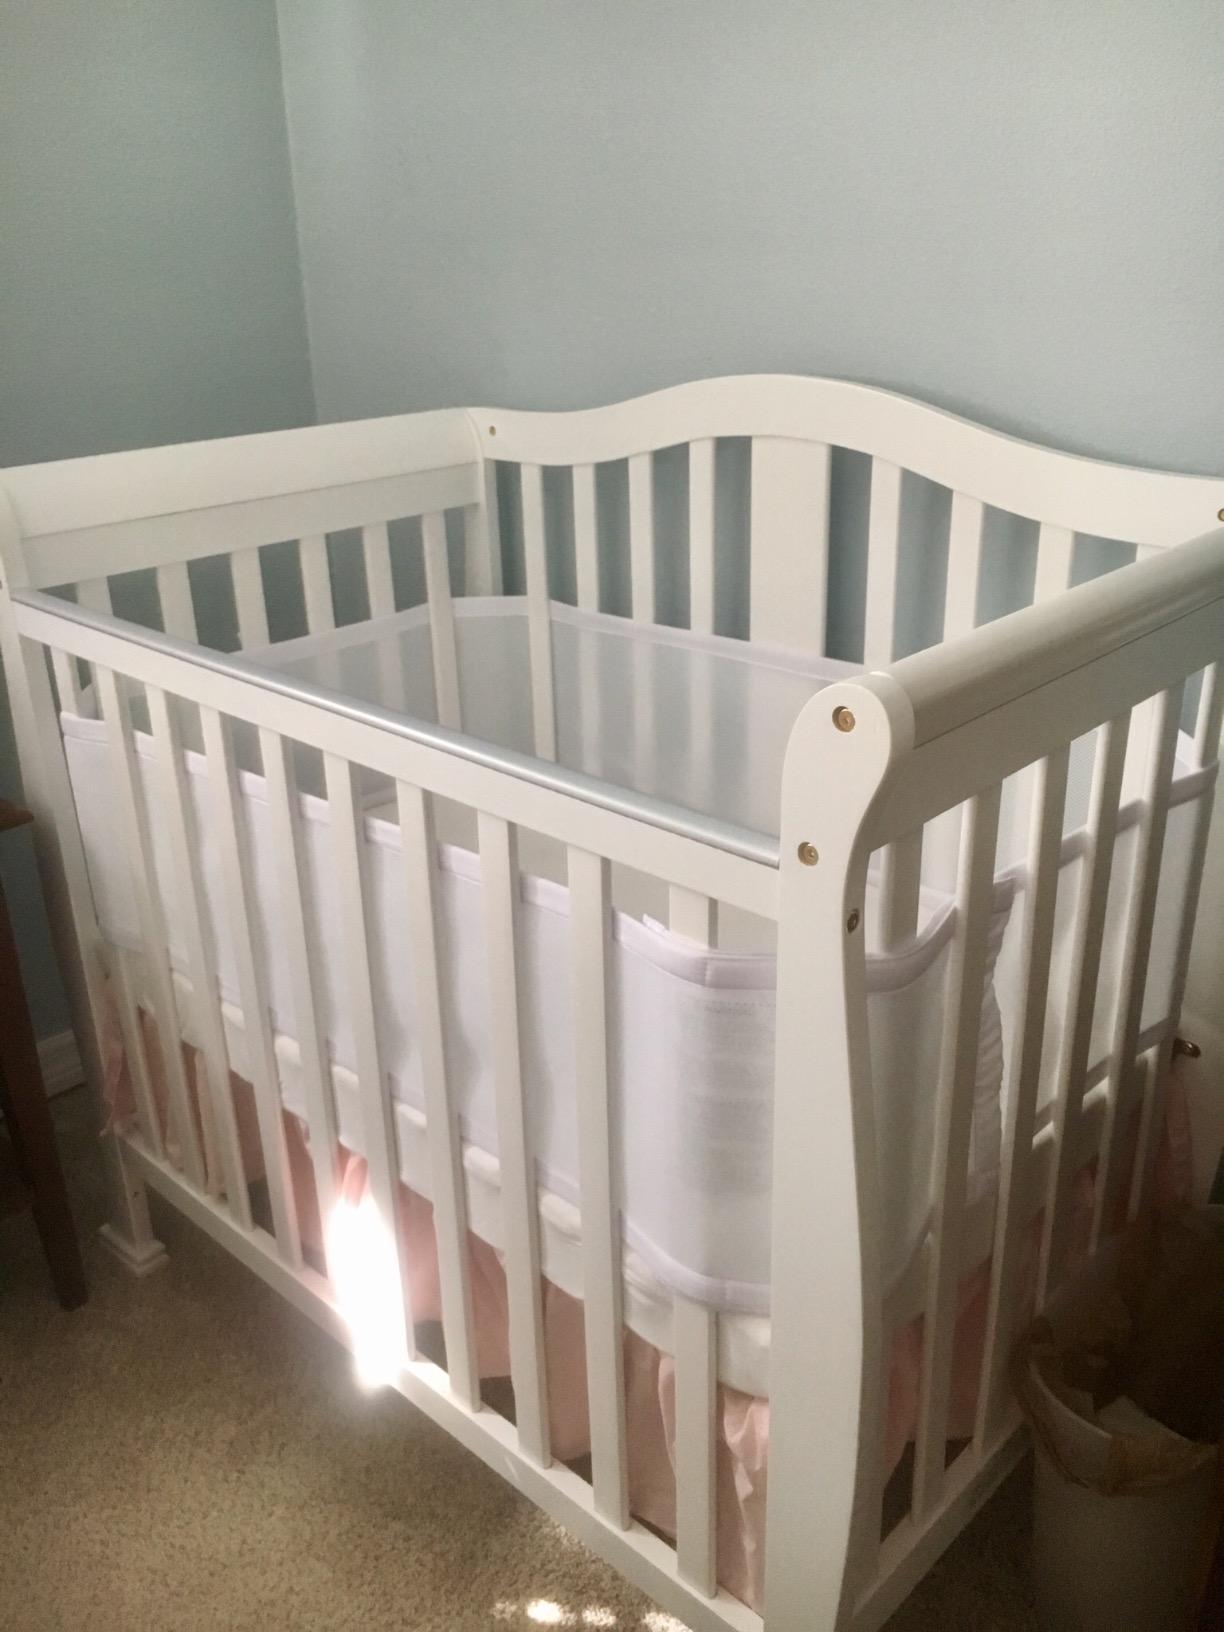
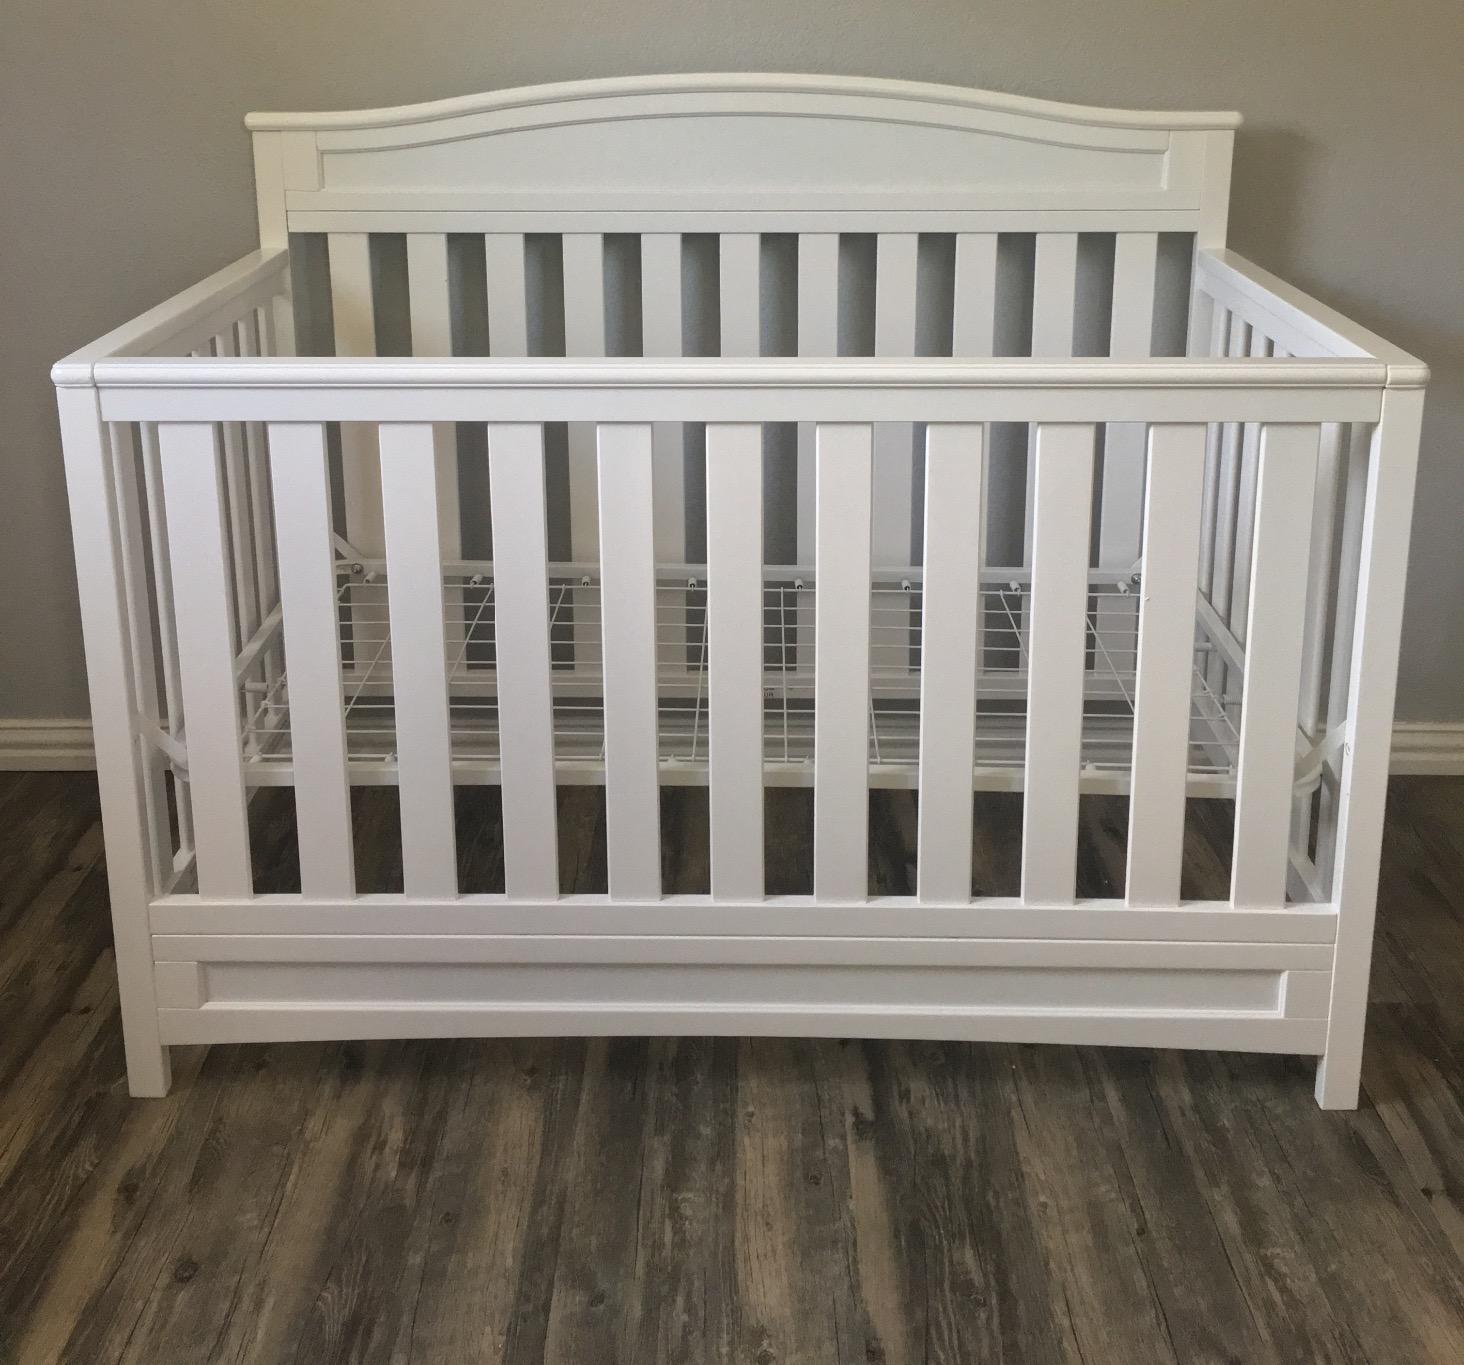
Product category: products_crib
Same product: no